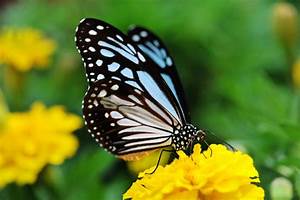
Label: farfalla